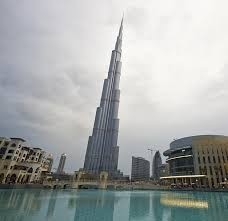
Landmark: Burj Khalifa